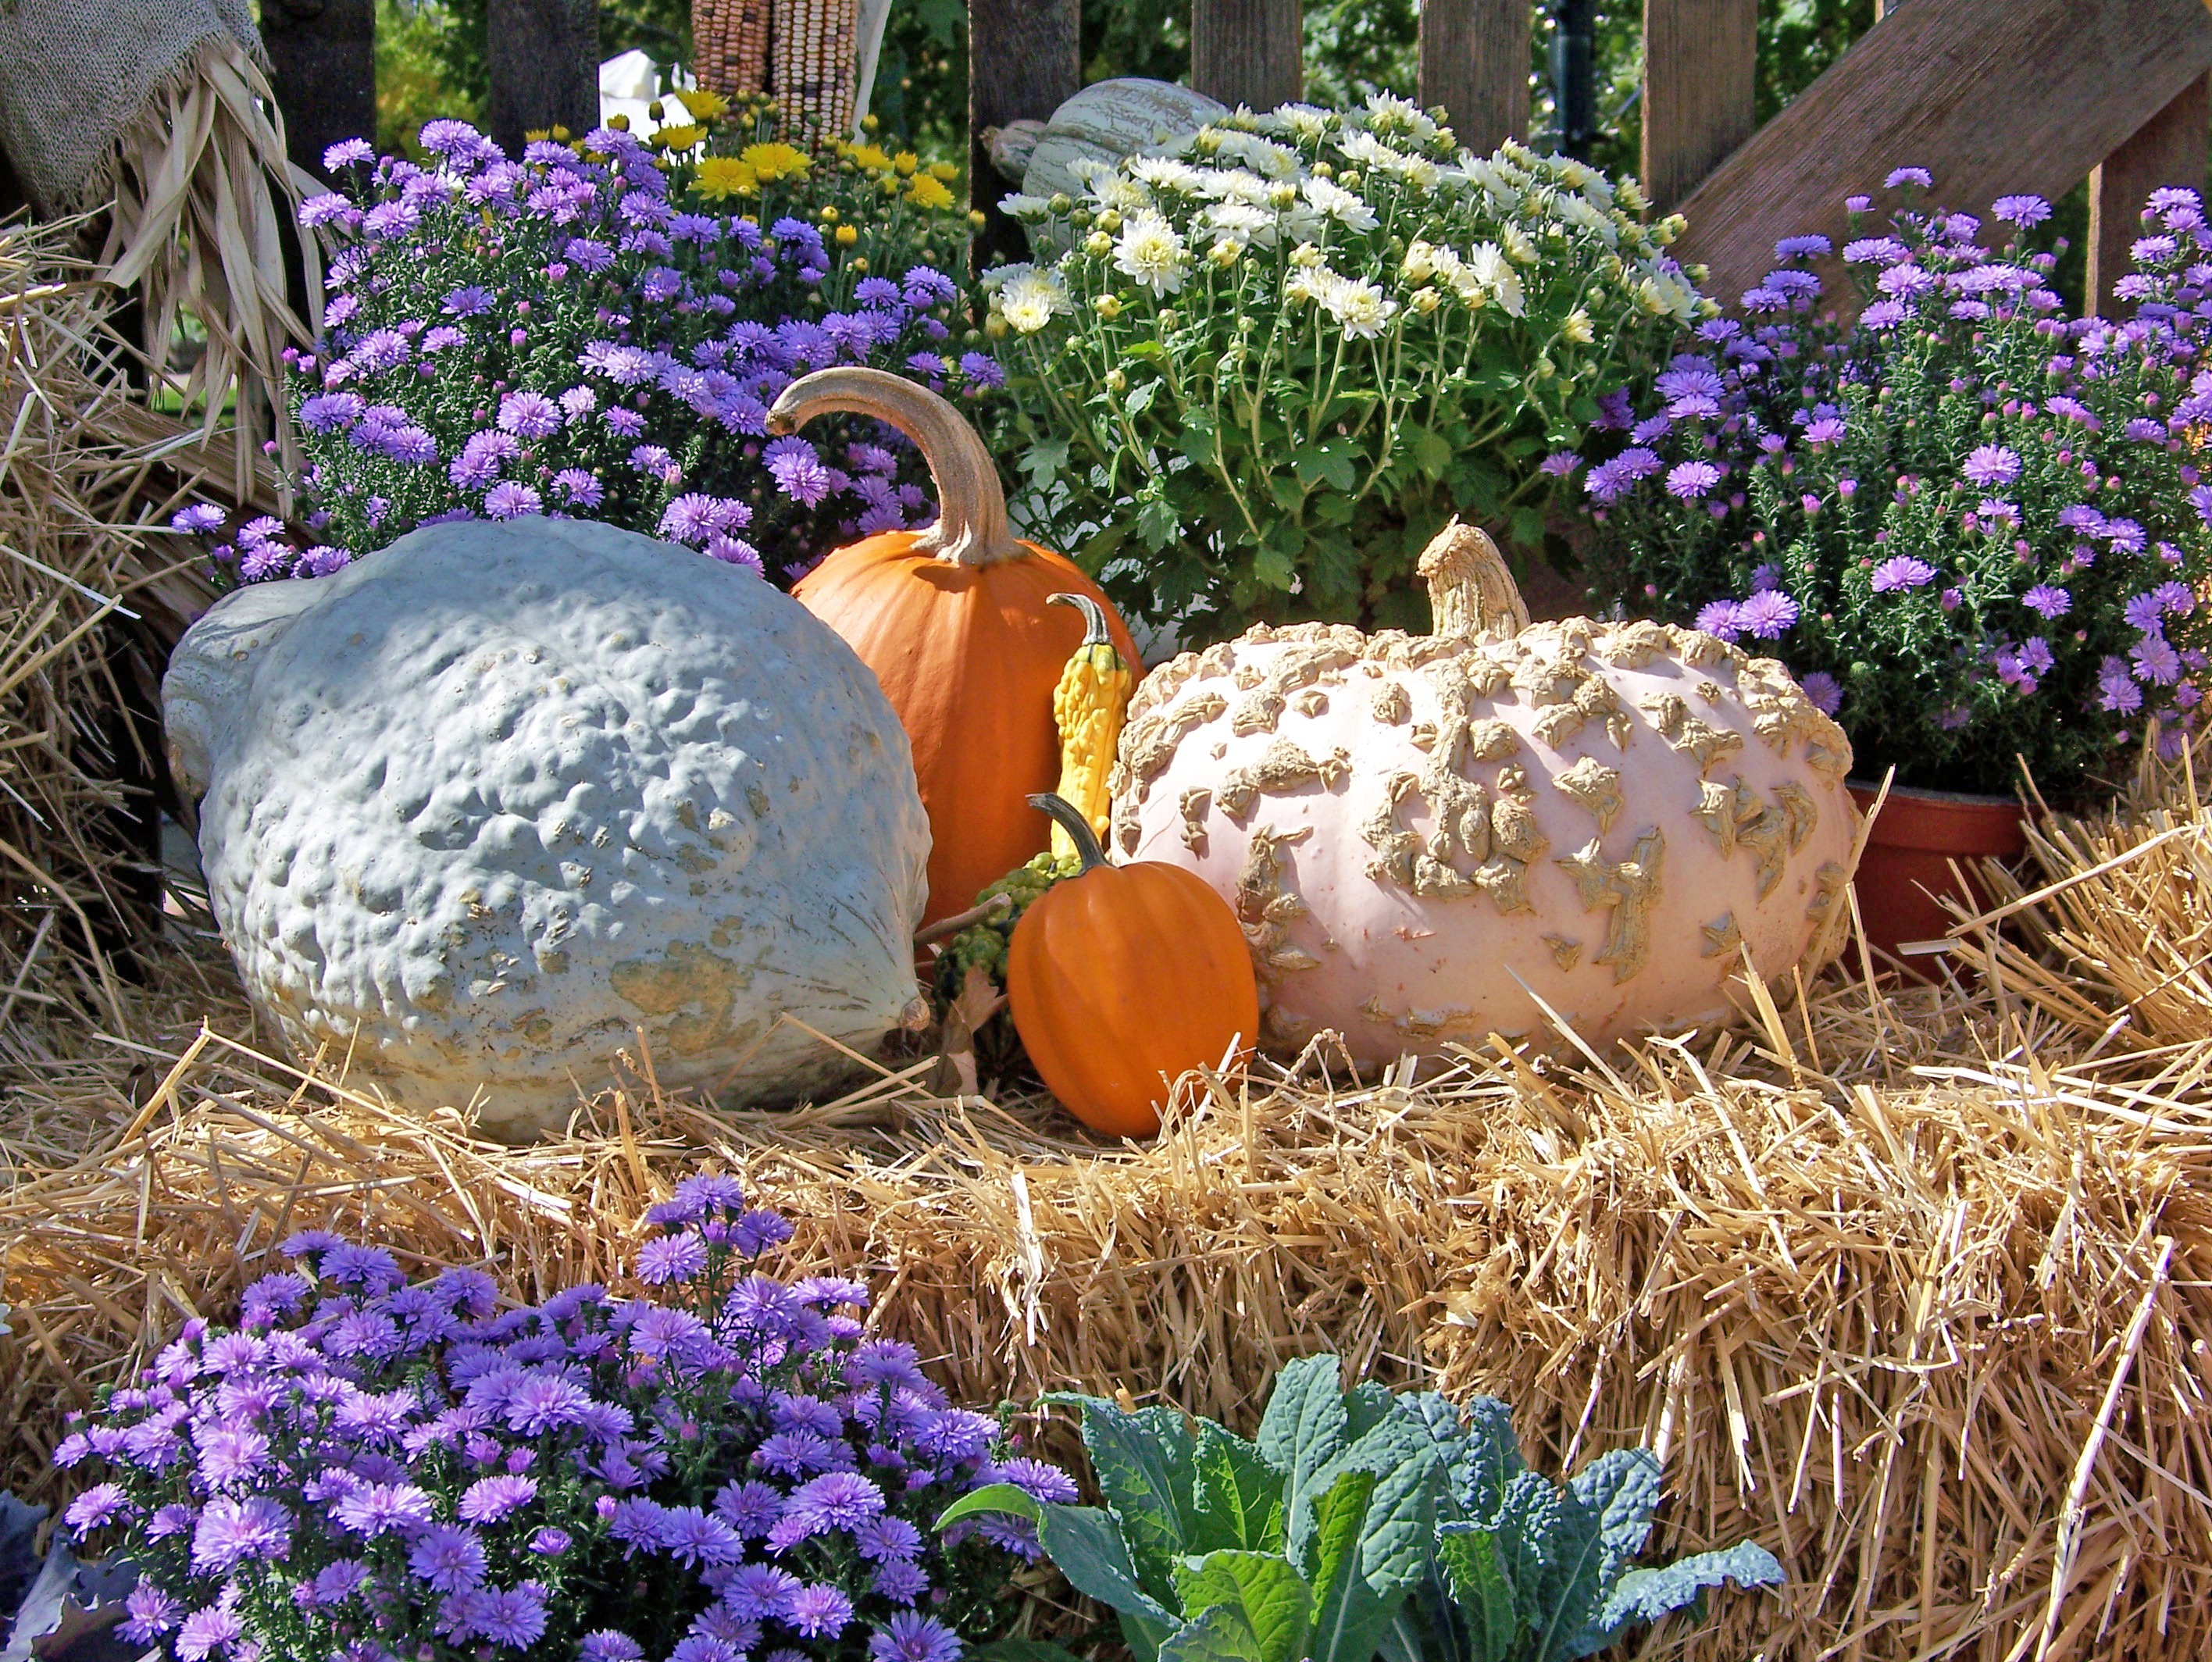
grass, plant, hay, lawn, fall, flower, autumn, halloween, backyard, garden, flora, life, flowers, still, yard, pumpkins